Describe the emotion expressed in this image:  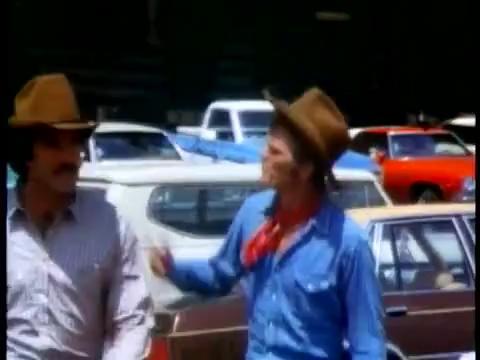
This person displays Pain, valence and arousal with low intensity.